Abertamy

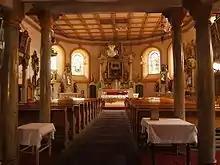
Interiors of the church

Abertamy lies in the mining cultural landscape Abertamy – Boží Dar – Horní Blatná, which was designated a UNESCO World Heritage Site in 2019 as a part of the transnational Ore Mountain Mining Region.